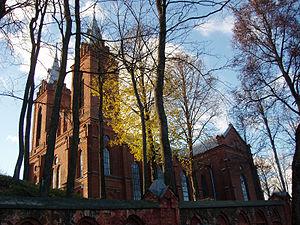
Žasliai est un village situé dans l’apskritis de Kaunas, dans le centre de la Lituanie. Elle comptait 644 habitants en 2011.